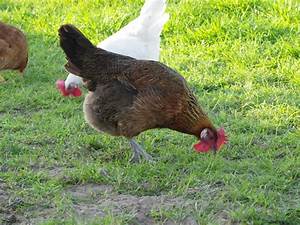
Label: gallina